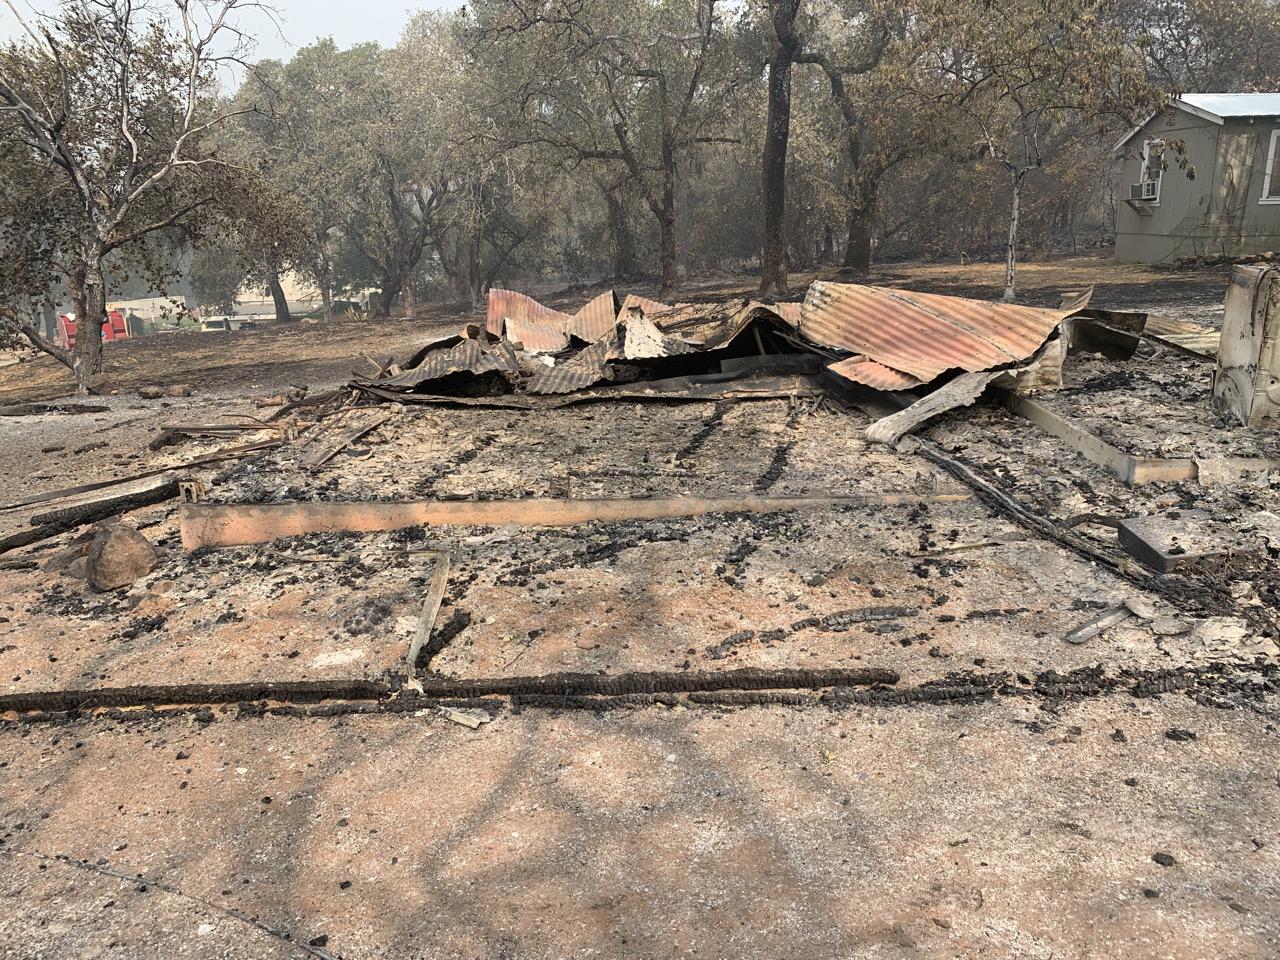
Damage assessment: destroyed